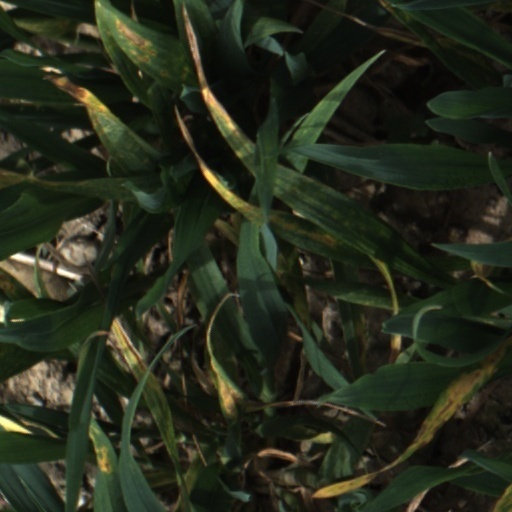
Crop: wheat